Walhalla (memorial)

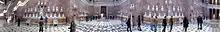
360-degree panoramic view inside the Walhalla memorial

By 1806 Napoleon's First French Empire had annexed German lands along the Rhine River and the North Sea. Central German states formed the Confederation of the Rhine, which sided with Napoleon. Francis II, Holy Roman Emperor, then formally dissolved the Holy Roman Empire of the German Nation (6 August 1806) and instead styled himself Emperor of Austria. The War of the Fourth Coalition (1806–1807) pitted German forces on both sides against each other, and Napoleon again prevailed.